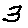
Label: 3